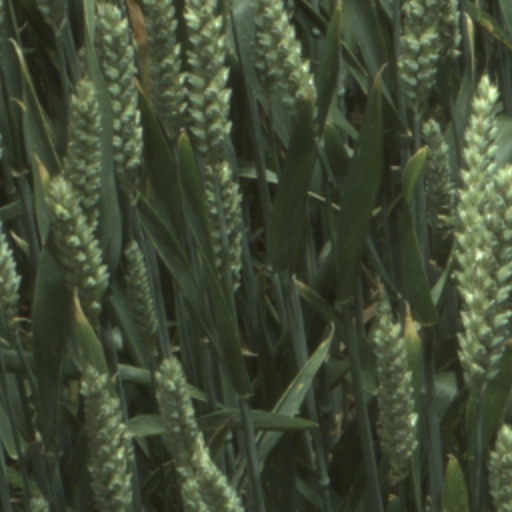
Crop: wheat